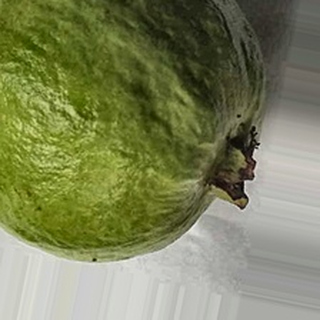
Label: healthy_guava